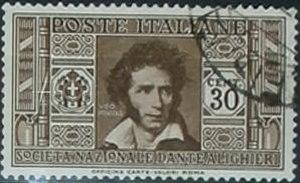
Cet article fait la liste des personnalités présentes sur les timbres-poste d'Italie, du territoire libre de Trieste, des postes coloniales italiennes, des territoires occupés par l'Italie pendant la Première Guerre mondiale, des bureaux de poste italienne à l'étranger et des États italiens.